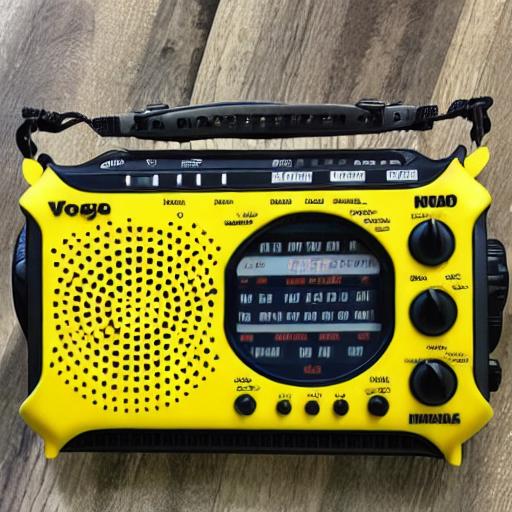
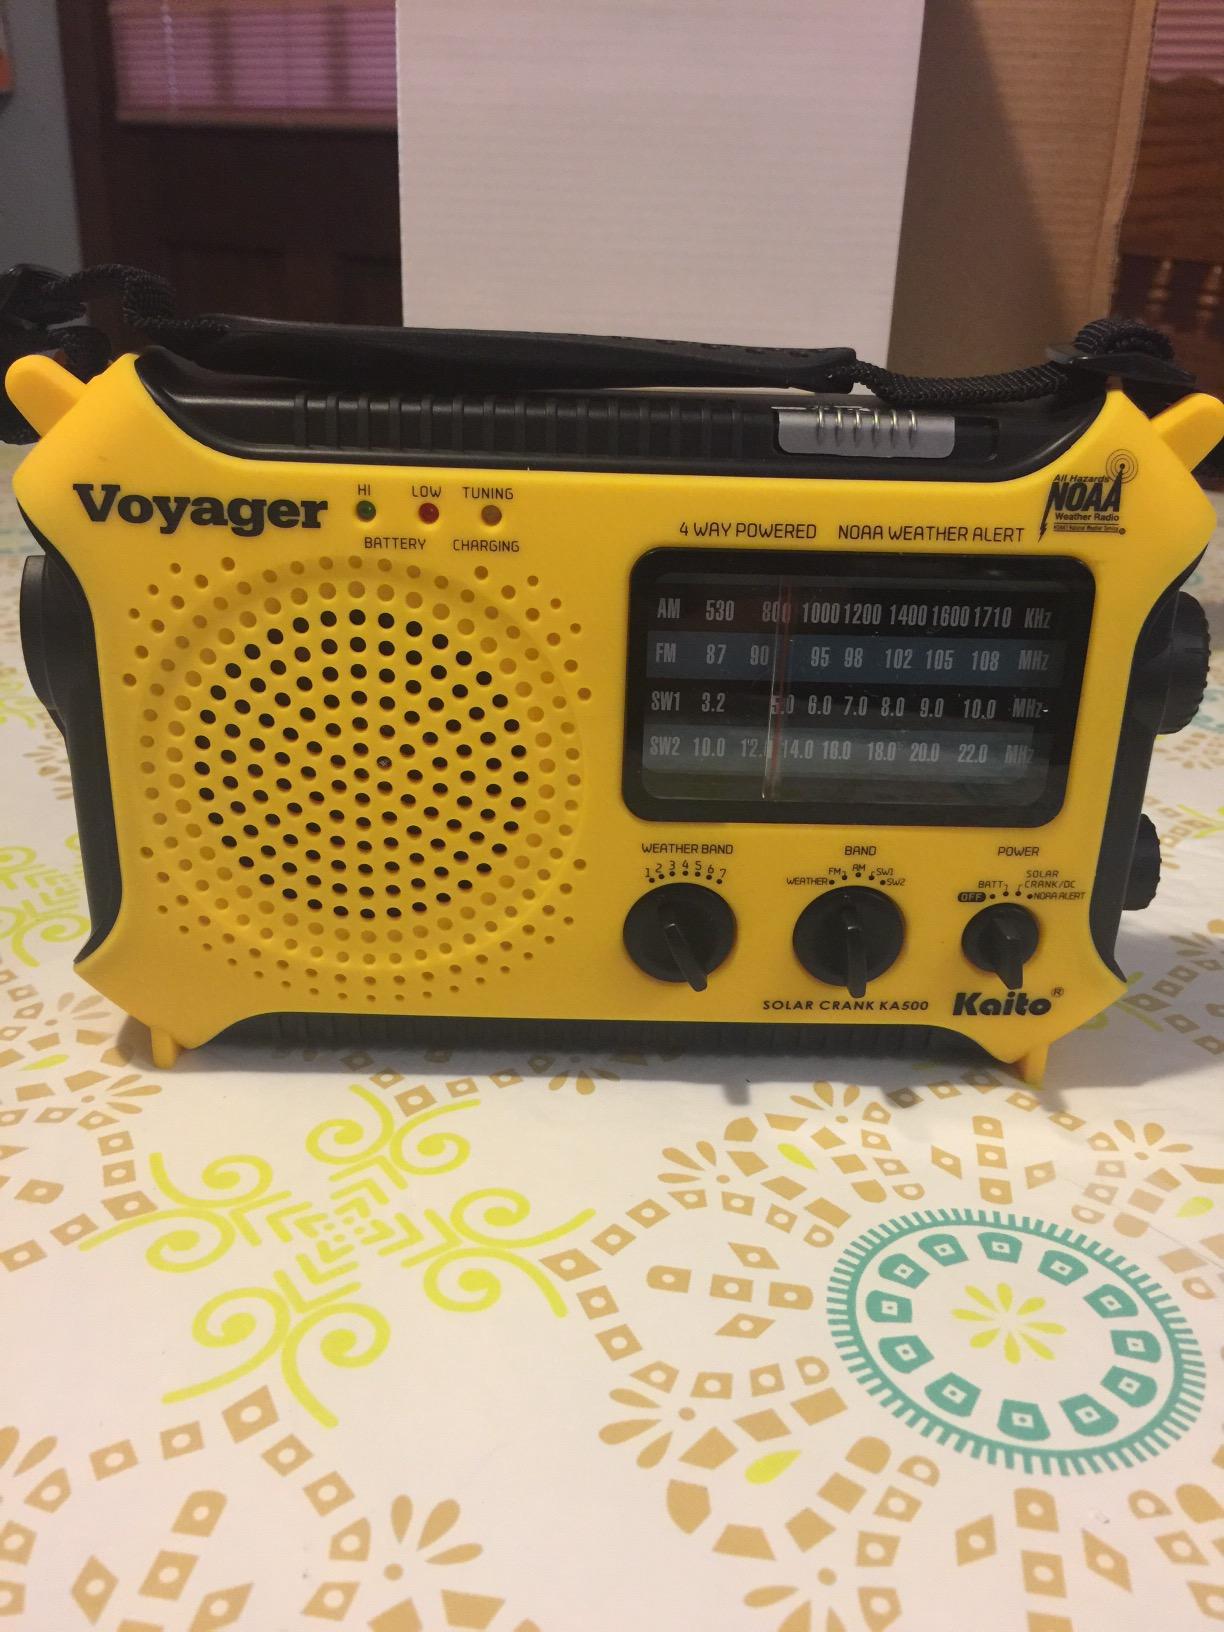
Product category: radio
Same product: no